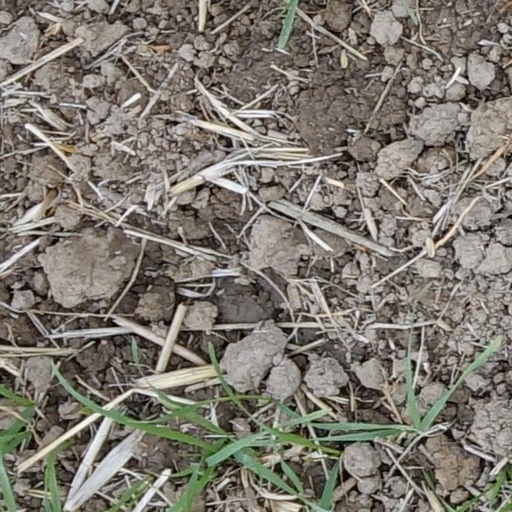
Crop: wheat